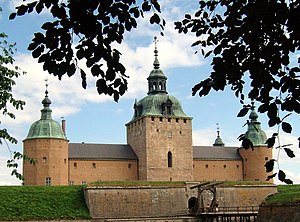
Poul Laxmand / Laxmands fald
Laxmands datter Elsa var trolovet med kommandanten på Kalmar slot.
Poul Laxmand var dansk rigshofmester fra 1489 til sin død, søn af Margrethe Brahe og Peder Laxmand til Adserstrup, men opvokset hos rigsråd Eggert Frille. Beslægtet med Erik Krummedige, ærkebiskop Hans Laxmand og Iver Axelsen Thott tilhørte Laxmand og Frille den del af højadelen, der holdt kongedømmet i skak. Hans fædrenegård Vallen lå i Halland. Familiens gård ved Lund tilhører i dag under navnet Laxmans Åkarp Lunds Universitet.